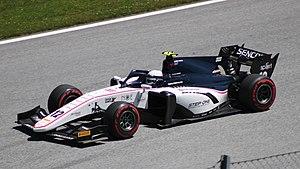
Juan Manuel Correa, né le 9 août 1999 à Quito, est un pilote automobile américain. En 2019, il participe au championnat de Formule 2 au sein de l'écurie Sauber Junior Team by Charouz.
Le Grand Prix automobile de Belgique 2019 disputé le 1 septembre 2019 sur le Circuit de Spa-Francorchamps, est la 1010ᵉ épreuve du championnat du monde de Formule 1 courue depuis 1950. Il s'agit de la 74ᵉ édition du Grand Prix de Belgique, la soixante-troisième comptant pour le championnat du monde de Formule 1 et la treizième manche du championnat 2019. Ce Grand Prix marque une modification dans la liste des pilotes par écurie, puisque Alexander Albon débute au volant de la Red Bull RB15 aux côtés de Max Verstappen en remplacement de Pierre Gasly qui retourne chez Toro Rosso avec qui Albon a débuté en Formule 1 et disputé les douze premières courses de la saison.